Militsiya

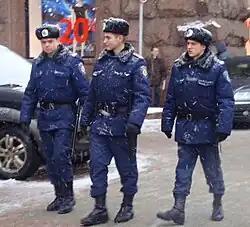
Officers from the Militsiya's public order department patrol Khreshchatyk Street in central Kyiv.

The Russian MVD was recreated as the MVD of the Russian SFSR in 1990, following the restoration of the republican Council of Ministers and Supreme Soviet, and remained when Russia gained independence from the Soviet Union. It controlled the Militsiya, the State Road Inspection Service ("GAI"), and the Internal Troops. Since the disbanding of the "Tax Police", it also investigates economic crimes.